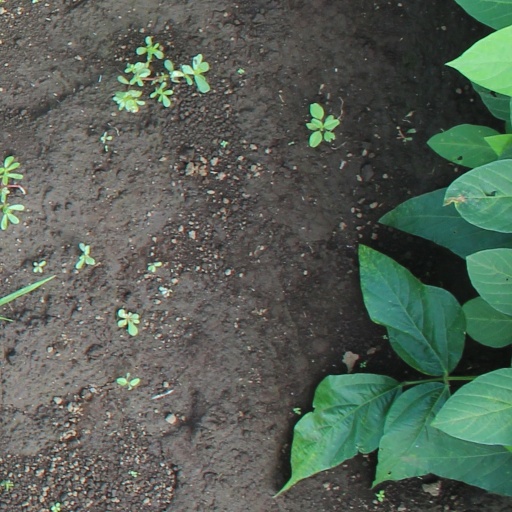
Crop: soybean